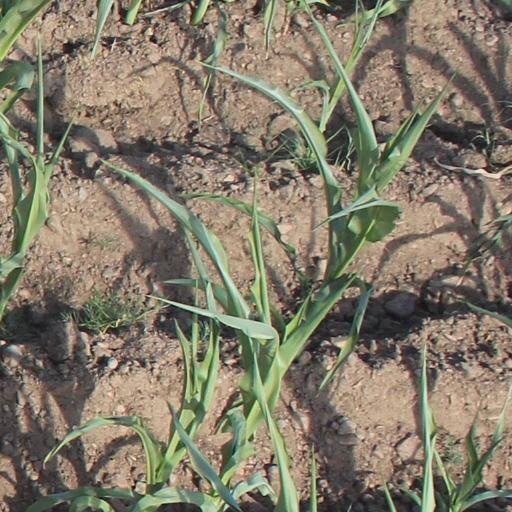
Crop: maize; corn